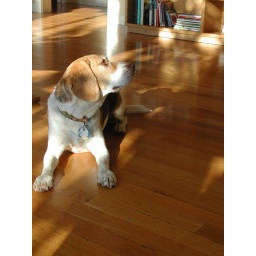
Taken on the floor of a beautiful cabin on a hill above Anderson Valley.